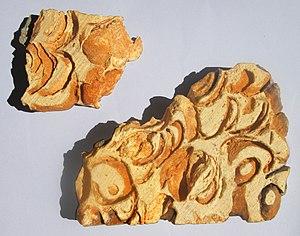
Fausse lumachelle (accumulation de bivalves post-mortem), Miocène, Var, France
La lumachelle est une roche sédimentaire contenant un grand nombre d'organismes fossiles entiers ou brisés accumulés par sédimentation.